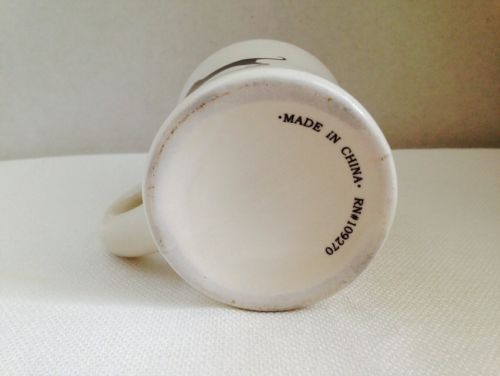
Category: mug